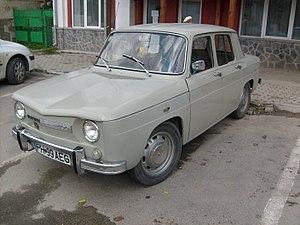
Dacia est un constructeur d'automobiles roumain, filiale du groupe français Renault. Les véhicules produits sont commercialisés sous la marque Dacia en Europe et sous la marque Renault dans le reste du monde. En 2017, 610 150 voitures Dacia et 637 700 véhicules Renault ont été produits. Dacia est implanté dans cinq villes Roumaines : Piteşti, Mioveni, Oarja, Bucarest et Titu.